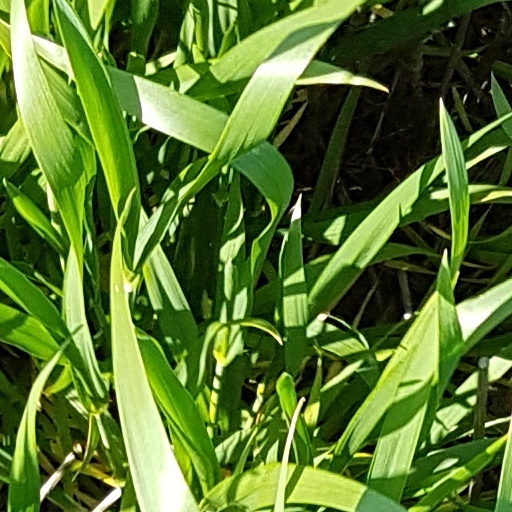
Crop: wheat